Iberian Gate and Chapel

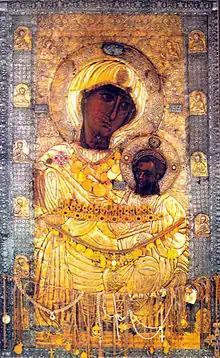
Our Lady of Iveron, Mount Athos, Greece

Since 1669, the wooden chapel in front of the gate (facing away from Red Square) has housed a replica of the miracle-working icon of Panaghia Portaitissa ("keeper of the gate"), the prototype of which is preserved in the Georgian Iveron monastery on Mount Athos. Hence, the name "Iversky" (that is, "Iberian") that stuck both to the chapel and the gate. In 1781, the Nikolo-Perervinsky Monastery constructed a new brick chapel on the spot. The star-splattered cupola of the structure was topped with a statue of an angel bearing a cross.